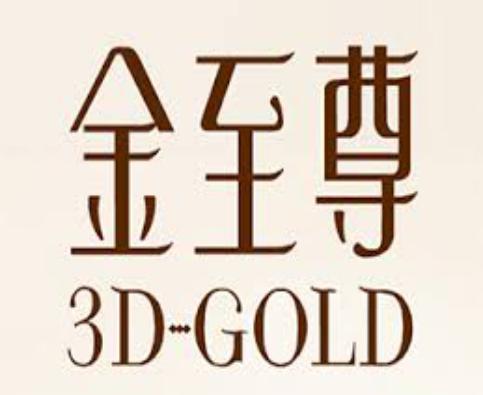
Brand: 3D-GOLD
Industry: Clothes